Arica y Parinacota Region

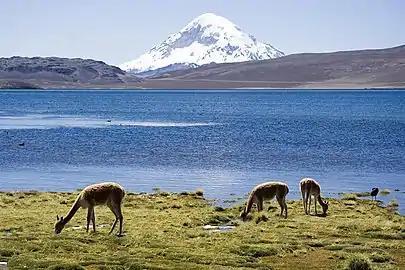
Lauca National Park

The region lies within the Norte Grande ("Far North") natural region. It combines deserts, green valleys, the steep and volcanic Andes mountains, and the Altiplano (high plain) to the east. A narrow coastal strip of low-lying land no more than wide separates the Pacific's Nazca Plate from the Andes. Its Parinacota volcano is the region's highest elevation at and lies on the northern border with Bolivia in Lauca National Park.